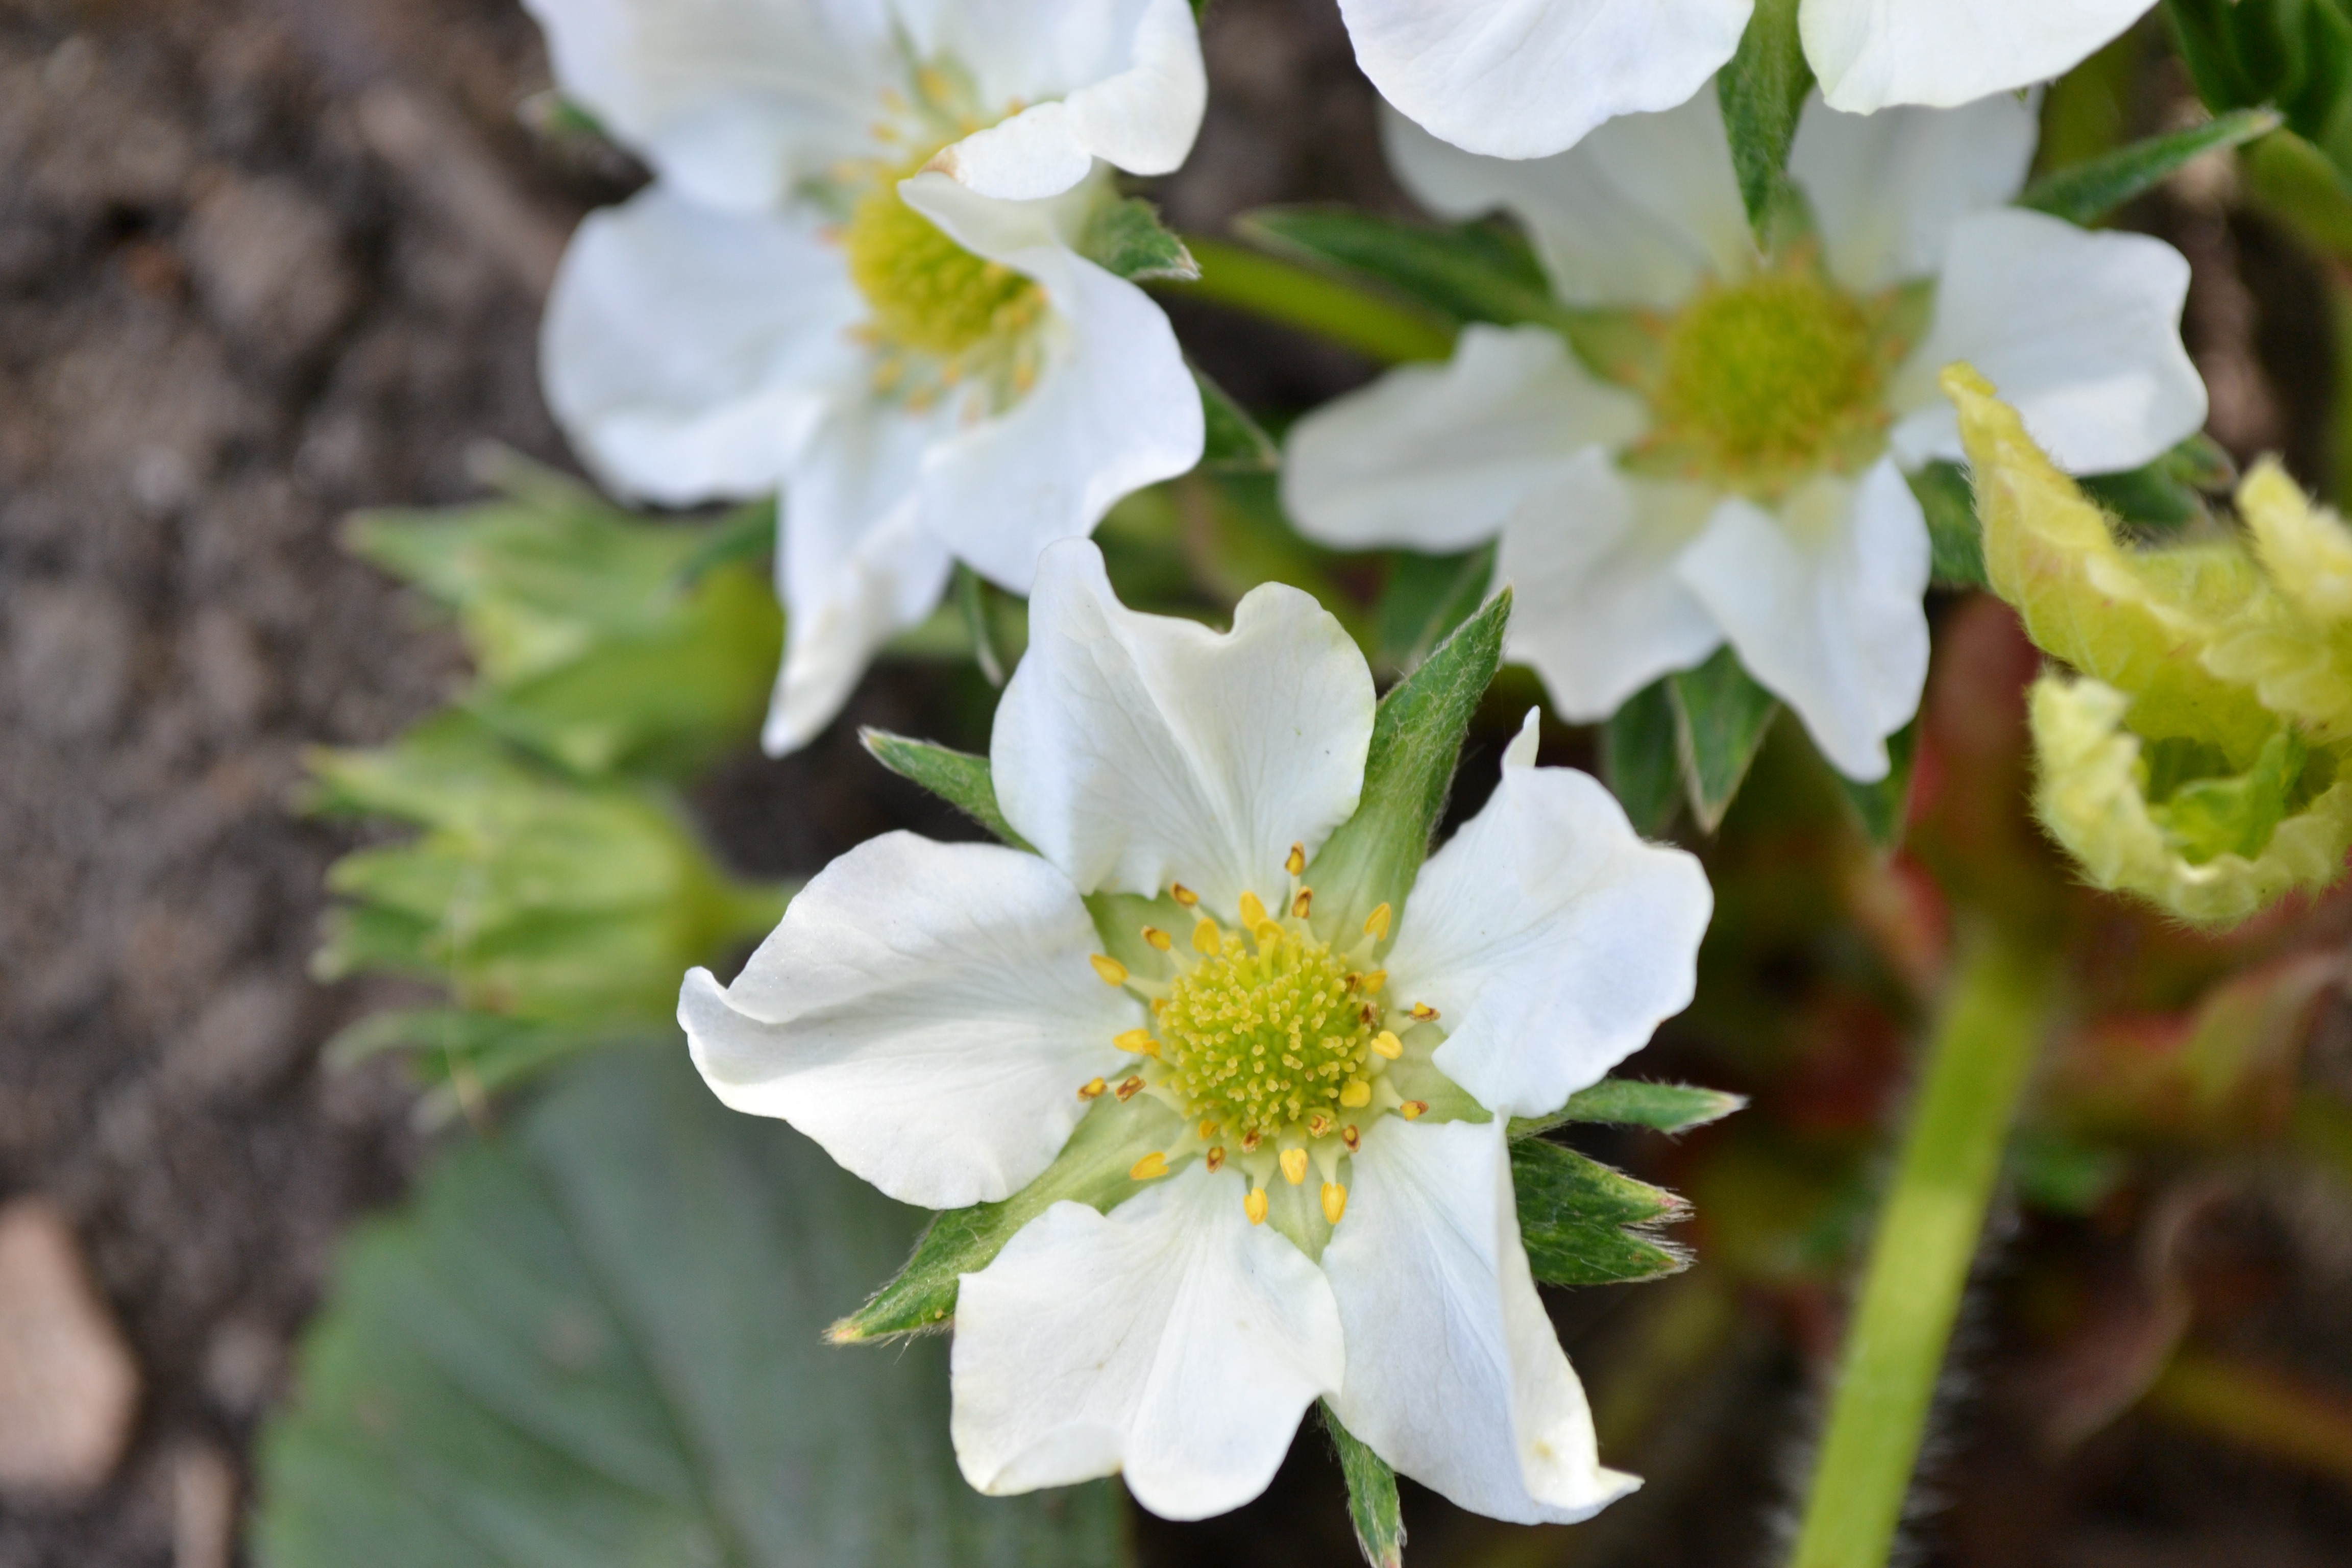
nature, blossom, plant, white, flower, botany, flora, strawberry, wildflower, close up, petals, clematis, flowering plant, land plant